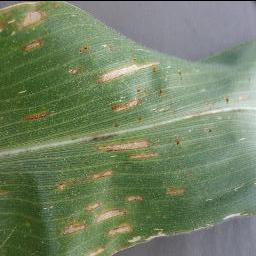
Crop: corn
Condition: (maize)_cercospora_spot_gray_spot